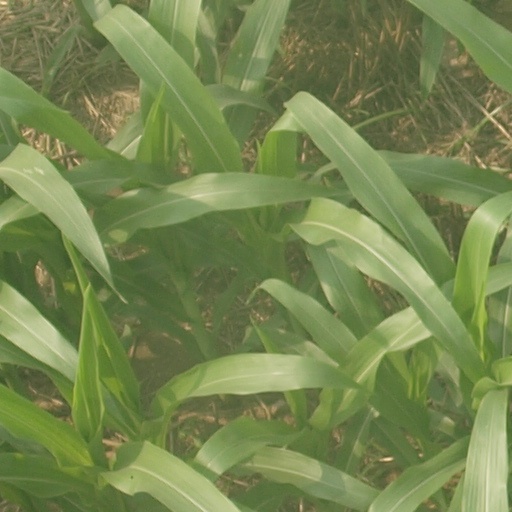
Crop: maize; corn